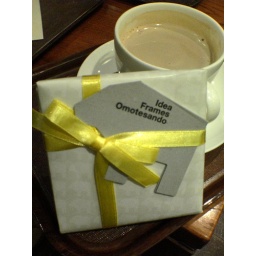
a world time clock was in the box